New Vrindaban

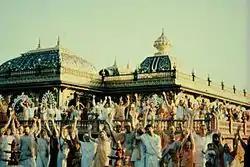
Prabhupada's Palace of Gold and Hare Krishna devotees, c. 1982.

Originally intended in 1972 to be a residence for A. C. Bhaktivedanta Swami Prabhupada, the founder-acharya of the International Society for Krishna Consciousness (ISKCON), the plans evolved after Prabhupada's death in November 1977 for an ornate palace of marble, gold and carved teakwood, which was dedicated as a memorial shrine on September 2, 1979. Kirtanananda Swami, the leader of the New Vrindaban community, and Bhagavatananda Das, the community's principal architect and sculptor, were the two primary forces behind its design and construction.